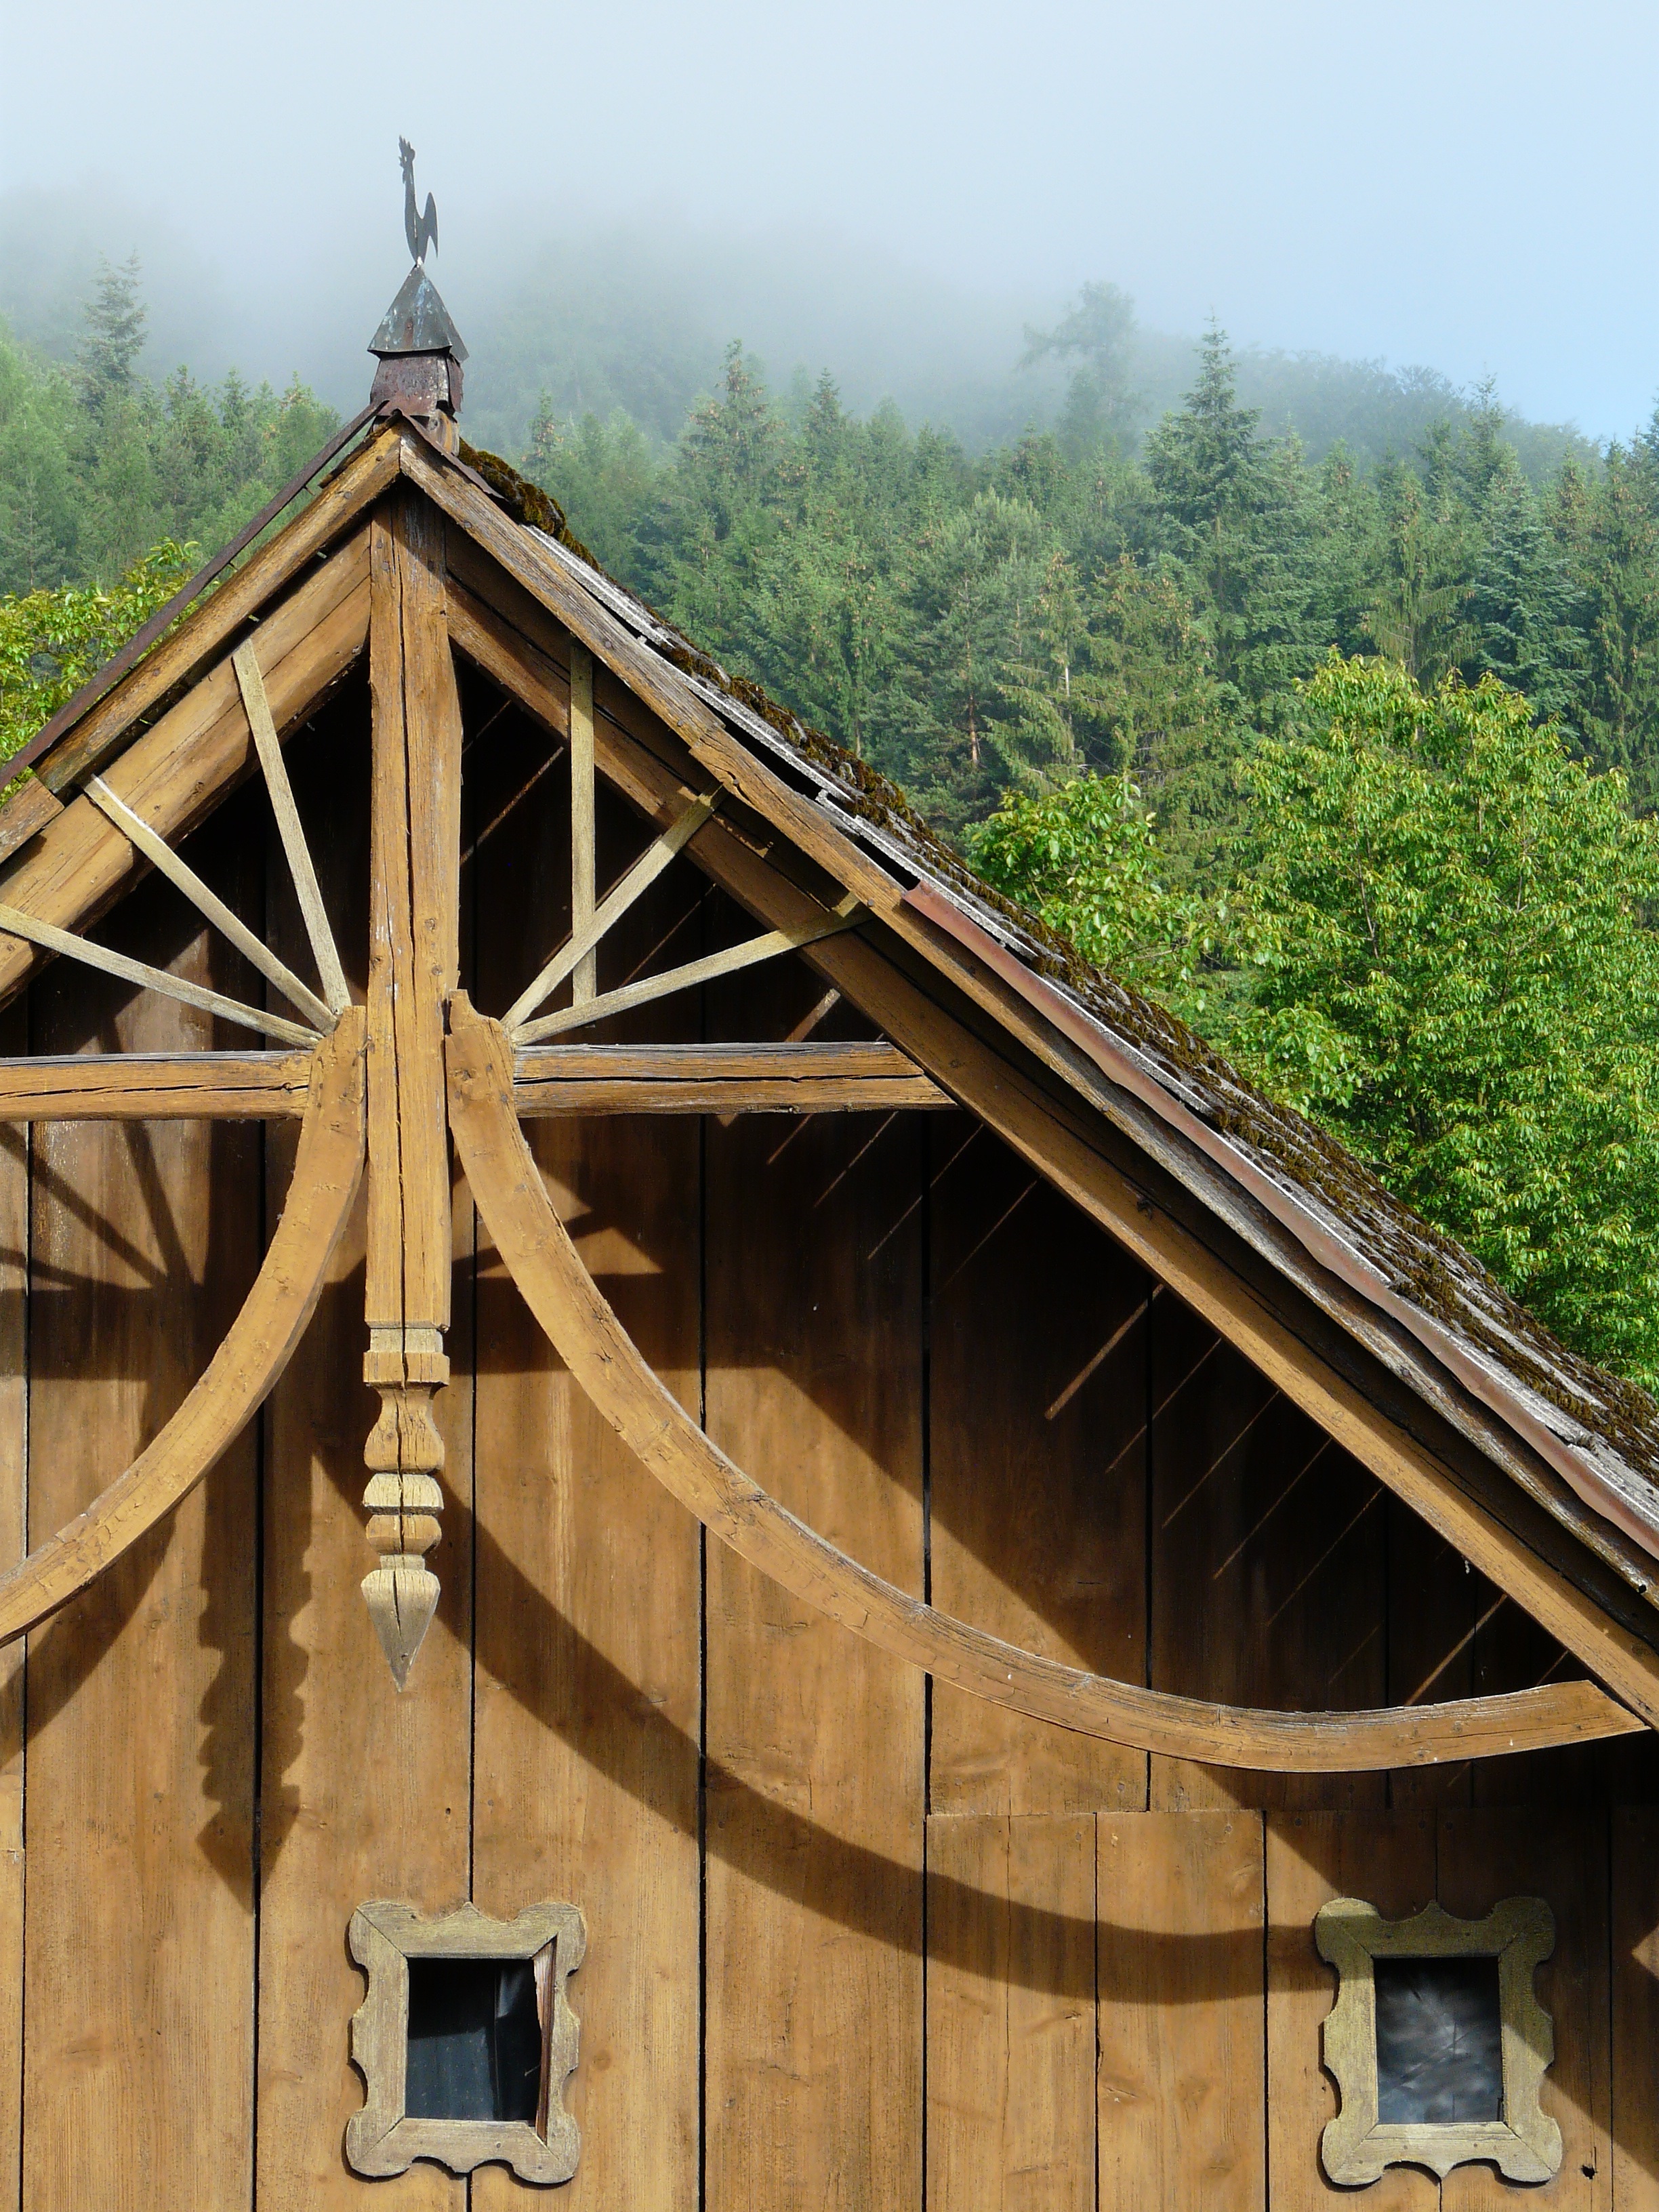
nature, forest, light, wood, sun, fog, house, roof, building, rustic, hut, village, green, shadow, brown, ancient, chapel, old house, mountains, wooden, shield, vane, ensign, rural area, the ancient, roubenka